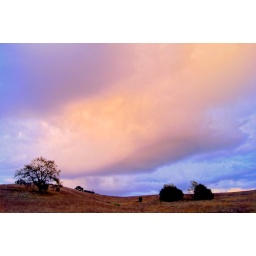
High dynamic range (HDR) photography shot in Malibu, California. Dramatic skies and colorful clouds at sunset. Beautiful landscapes.